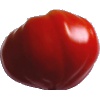
Label: Tomato 3